Ulrich of Zell

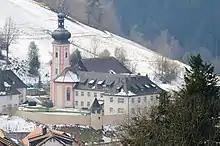
St. Ulrich im Schwarzwald

Ulrich took over an already existing monastic community, founded before 1072 on the Tuniberg by Hesso of Eichstetten and Rimsingen. sometime between 1077 and 1080 Kloster Tuniberg moved to Grüningen. Not finding the locality suitable, he and his monks moved in 1087 to Zell, in the Möhlin valley, where there had previously been a cell of the Abbey of Saint Gall. Ulrich's high reputation soon brought him many disciples. He enjoyed the good opinion of Bishop Gebhard, whom he probably helped in reforming the monastery of St. Alban. In 1090 he established Bollschweil Priory, a Cluniac nunnery at "Bolesweiler" (now Bollschweil), about a mile from Zell. Around 1090, Ulrich went blind, resigned as prior in St. Ulrich, but refused the offer to return to Cluny for the sake of better care.